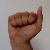
The image shows a hand gesture representing the letter 'A' in Indian Sign Language.